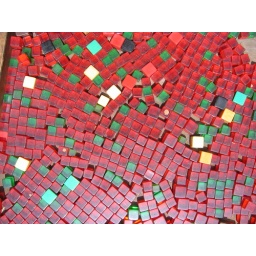
flea market finds one fine autumn day in the big apple